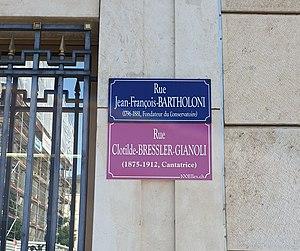
Plaque temporaire de rue apposée dans le cadre du projet 100elles à Genève en 2019
Clotilde Bressler-Gianoli, parfois connue en tant que Clothilde Bressler-Gianoli, est une chanteuse d'opéra italienne née en Suisse.